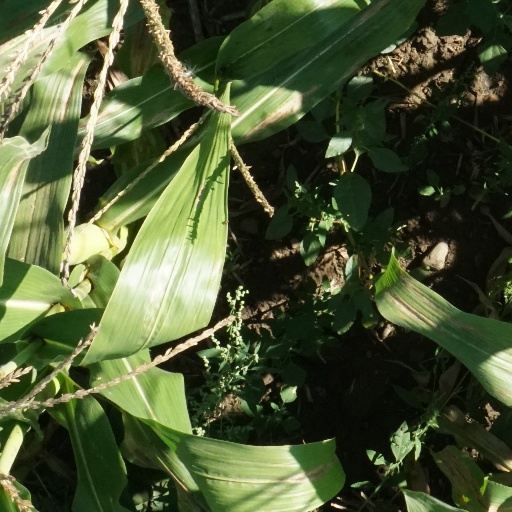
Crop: maize; corn